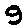
Label: 9